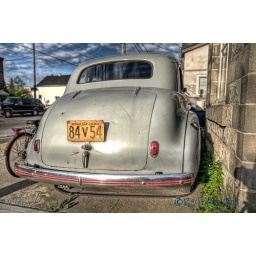
Different view of car parked outside bike shop in Timmins ON